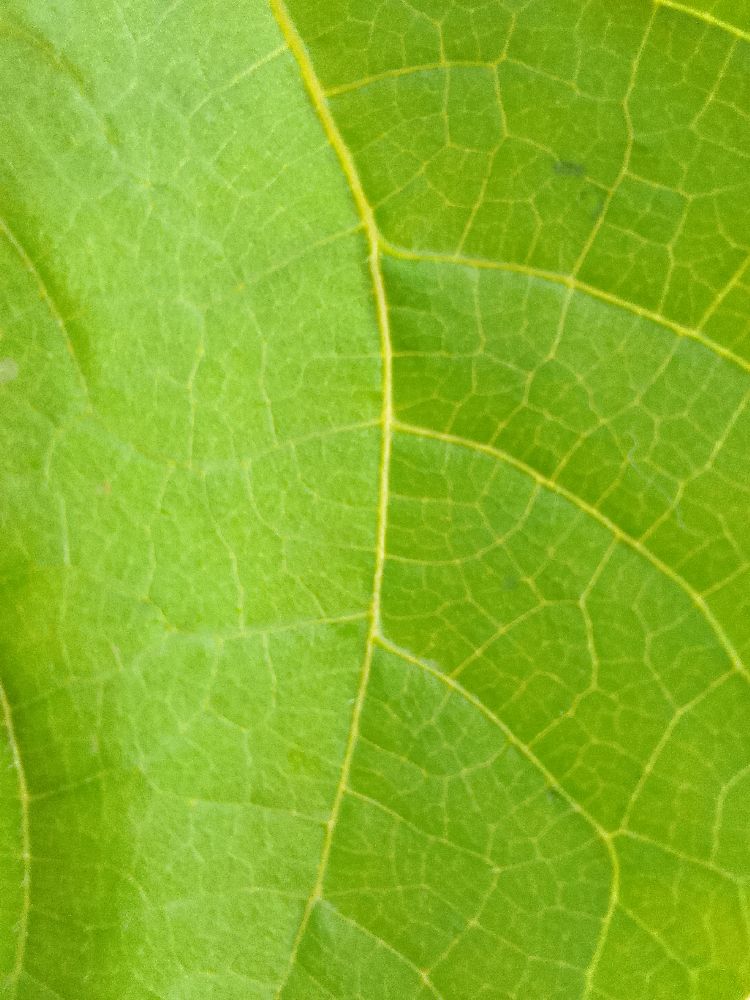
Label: healthy